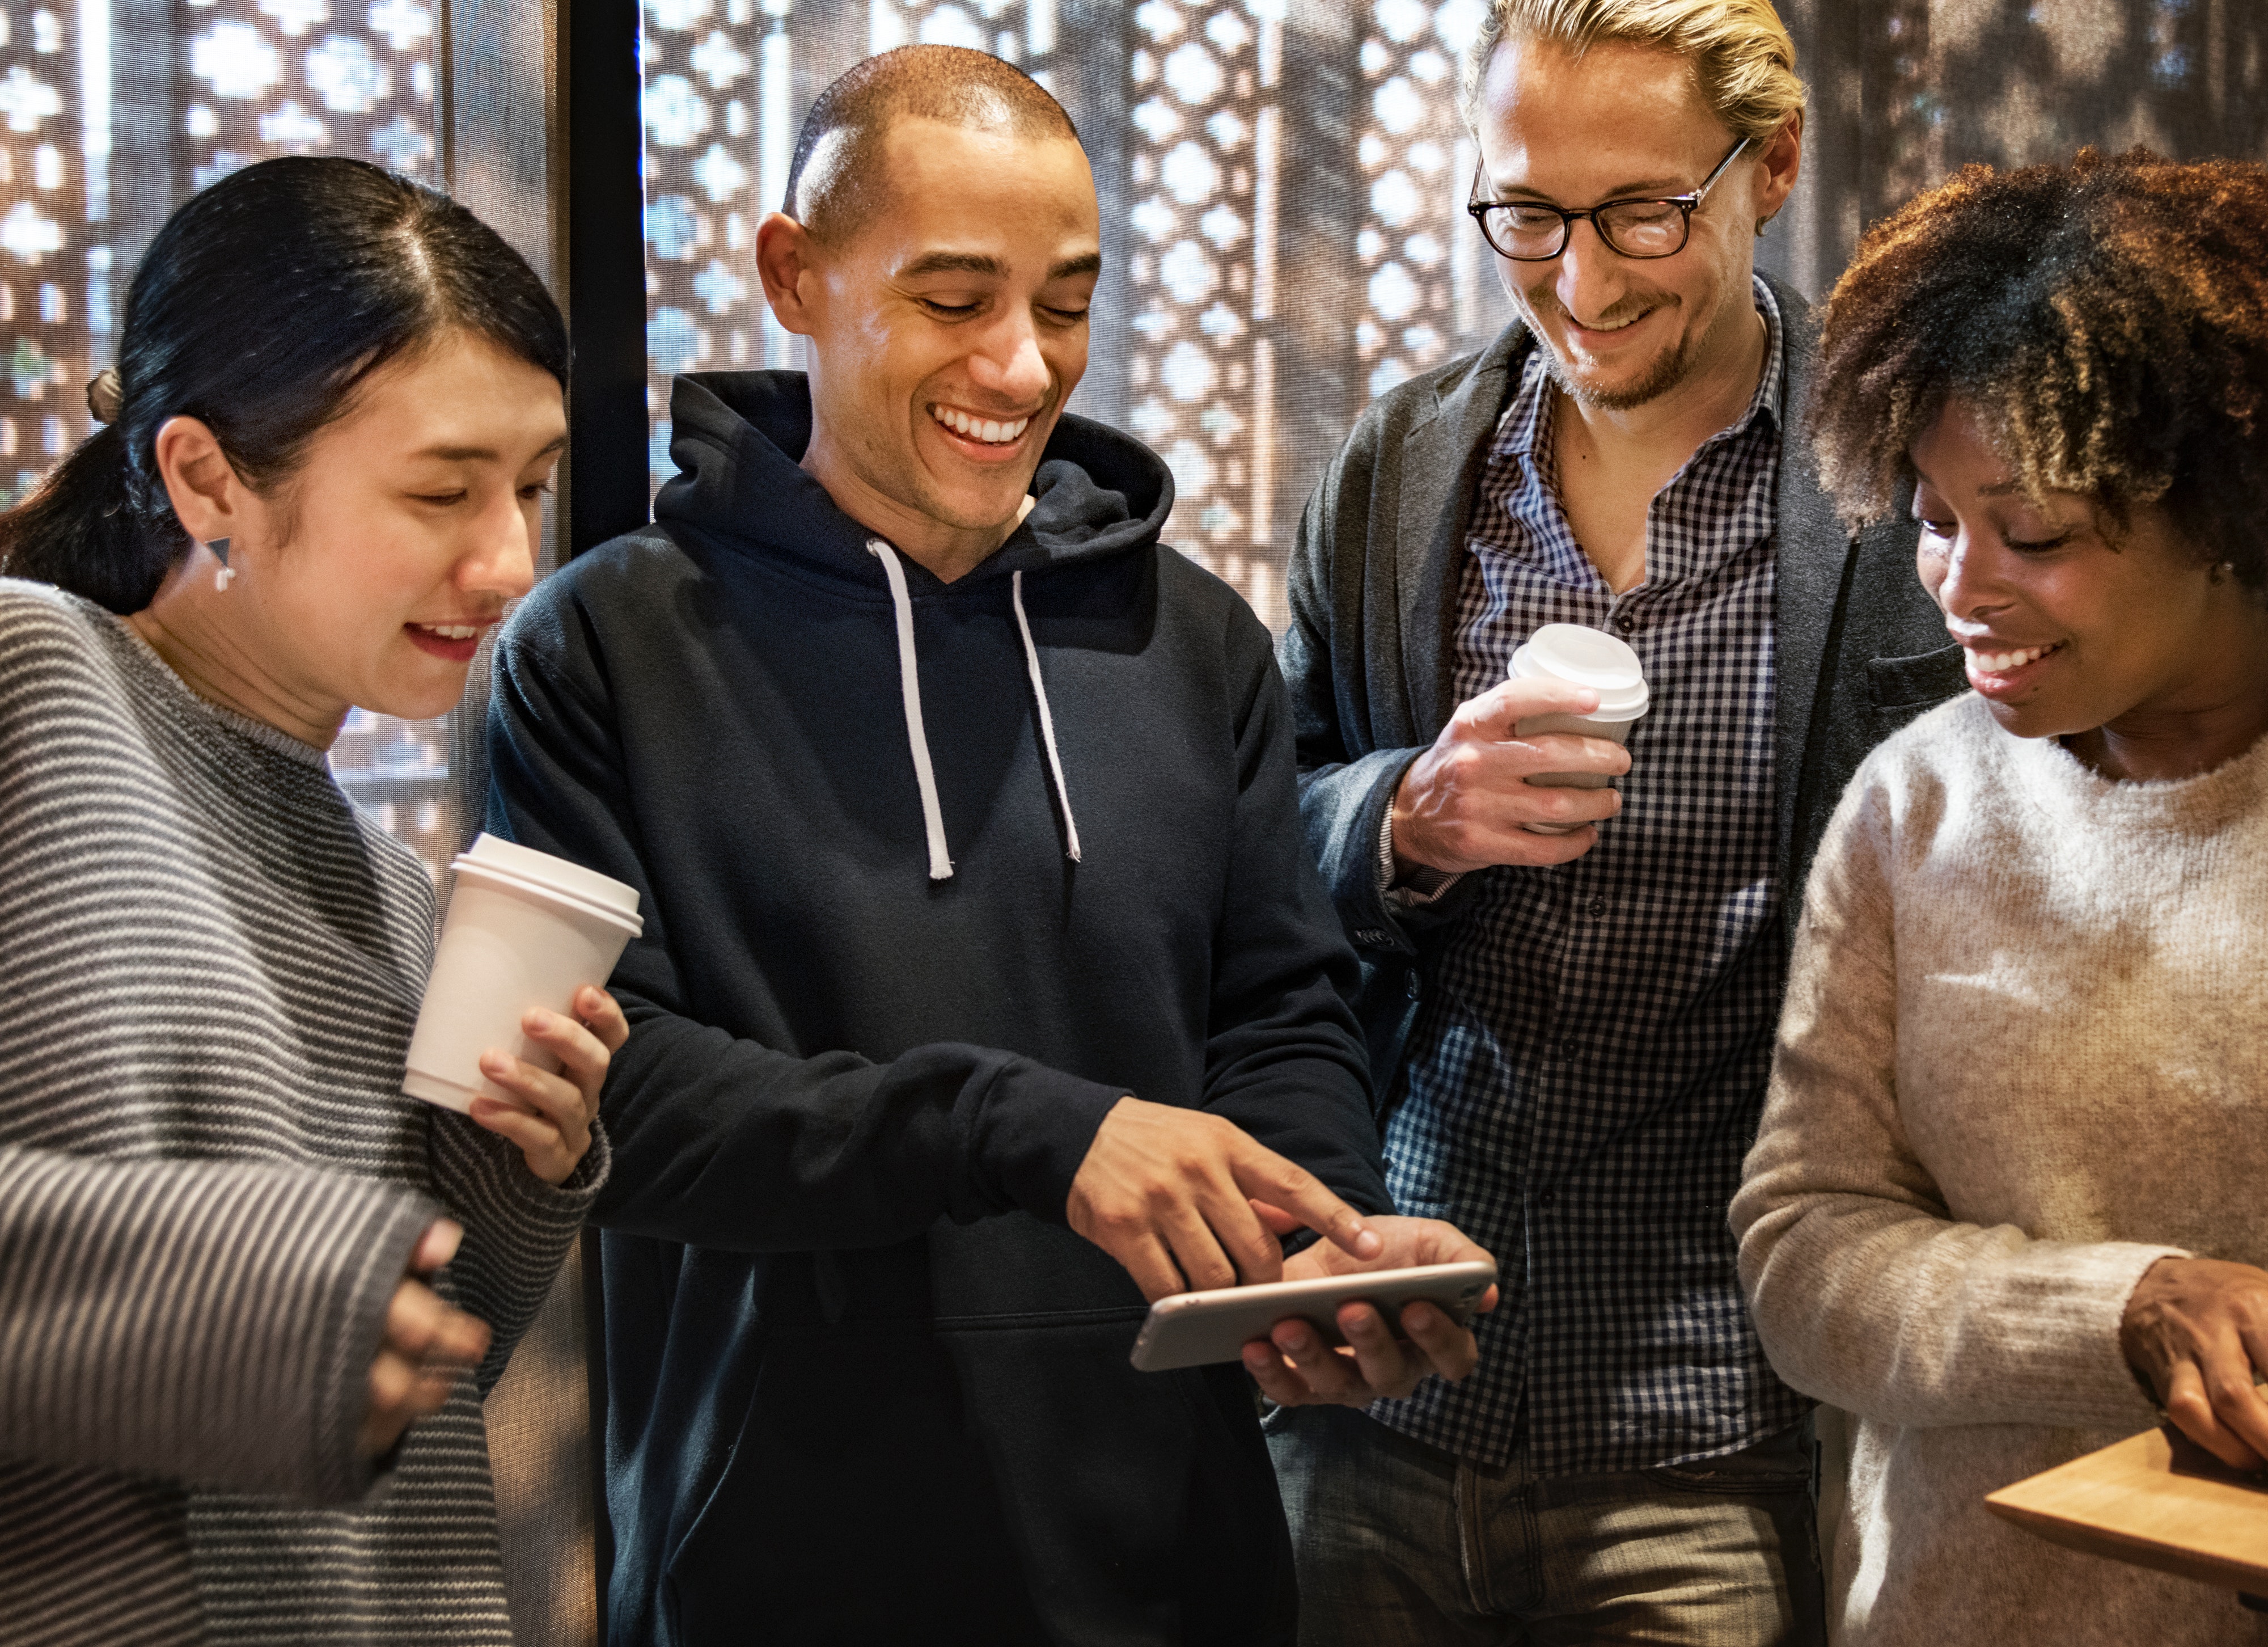
people, event, community, youth, conversation, design, fun, adaptation, tourism